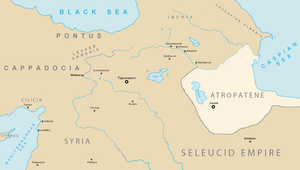
L'Atropatène correspond au nord de la satrapie de Médie de l'ancien empire perse, aujourd'hui l'Azerbaïdjan iranien.